Oleg Menshikov

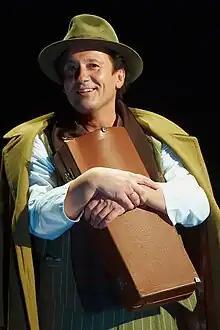
Oleg Menshikov in the play "1900", September 2010

Menshikov had his debut role in the 1980 television film "Zhdu i nadeyus" by Suren Shazbazyan. The next year he made his film debut in "Family Relations", which was his first collaboration with Nikita Mikhalkov. Menshikov then went on to star a series of successful films that made him a star in the Soviet Union, including supporting roles in "Flights in Dreams and Reality" (1983), "Through Main Street with an Orchestra" (1986) and lead roles in "My Favorite Clown" (1986) "Moonzund" (1988) and "The Stairway" (1989). He garnered further critical acclaim for his performance in "Dyuba-Dyuba" (1992), for which he was nominated for a Nika Award.